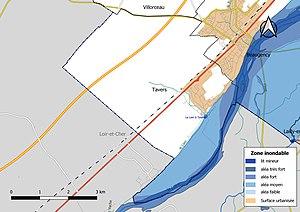
Zone inondable et réseaux hydrographique et routier de la commune de Tavers (Loiret, France).
Tavers est une commune française, située dans le département du Loiret en région Centre-Val de Loire.